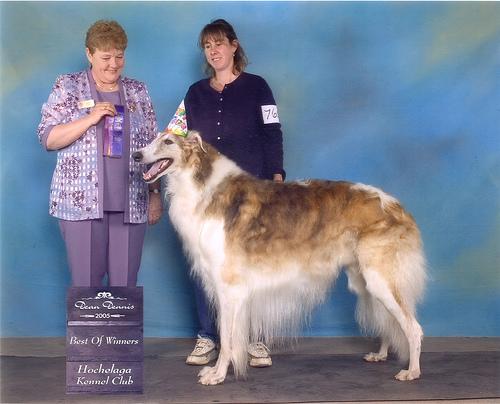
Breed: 226-n000064-borzoi